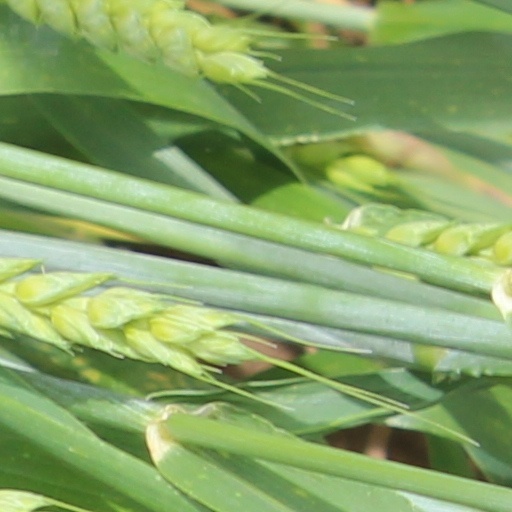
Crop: wheat